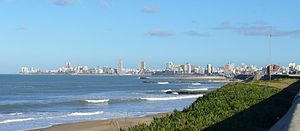
Mar del Plata
Panoramabillede af Mar del Plata
Mar del Plata er en by i den østlige del af Argentina, med et indbyggertal på cirka 541.000. Byen ligger i Buenos Aires-provinsen, på landets Atlanterhavskyst.